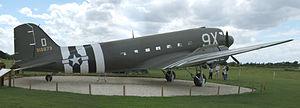
The SNAFU Special à la batterie de Merville.
Le Douglas DC-3 est un avion de transport bimoteur à hélices, produit par la compagnie américaine Douglas Aircraft entre 1936 et 1945. Sa vitesse et son rayon d'action révolutionnèrent le transport aérien.
The SNAFU Special est un avion du type Douglas C-47 Skytrain, ayant participé à toutes les grandes opérations aéroportées de la Seconde Guerre mondiale. Peint sur son nez, le surnom The SNAFU Special lui a été attribué par son équipage. Il est aujourd'hui exposé à la batterie de Merville, en Normandie.